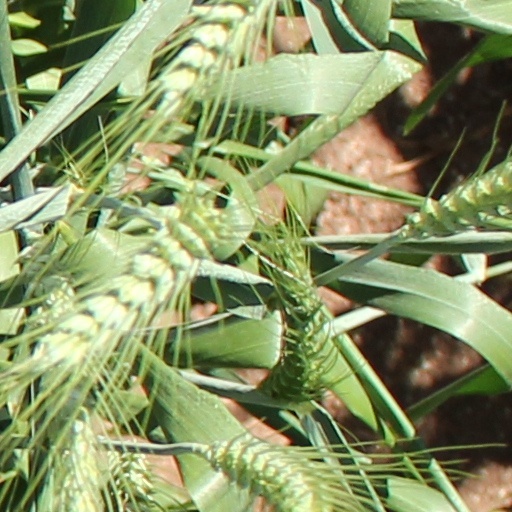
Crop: wheat